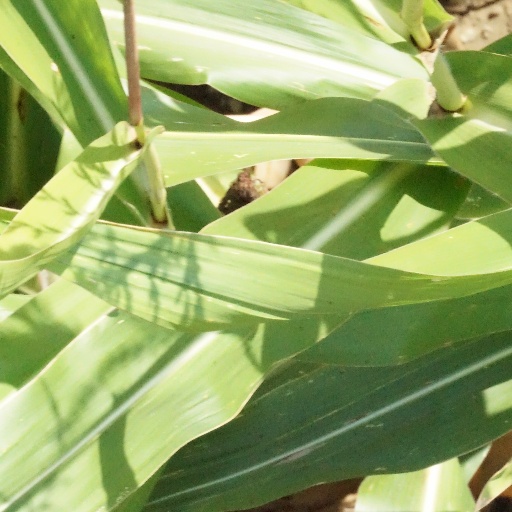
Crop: maize; corn